Mutsu, Aomori

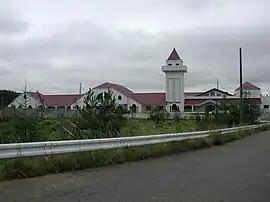
Mutsu City Hall

Mutsu occupies most of Shimokita Peninsula and is bordered by Mutsu Bay to the south and Tsugaru Strait to the north, and is the northernmost city on the island of Honshū. The volcanic Osorezan Mountain Range extends across the western and central portion of the city, and includes a number of caldera lakes. Mount Hiuchidake, 781 meters above sea level, is on the north side, and Mount Osore is on the south side. At the center of Mount Osore is a caldera with a diameter of about 3 kilometers, inside which is a caldera lake called Lake Usori. Mount Kamabu (elevation 879 m) is located southeast of the caldera's outer rim, and is the highest point of Mount Osore. The Tanabe River, which originates from the Shimokita Hills, flows through Tanabu, the center of Mutsu City, and the Tanabe Plain spreads out in the basin. The population is concentrated in the Tanabe, Ōhira, and Ōminato neighborhoods. Ōminato is located at the foot of Mount Kamabu, facing Ōminato Bay, where the waves are calm. There is a sand spit called Ashizaki in Ōminato Bay, and the inside of the sand spit is called Ashizaki Bay, which is a natural harbor. The Shimokita hills stretch in the southeastern part of the city.